Jababeka Group

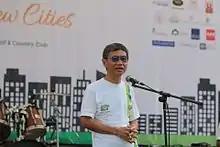
Jababeka's founder S.D. Darmono on Jababeka's 16th birthday

PT Jababeka Tbk was established in 1989. In the same year, the development of industrial estate took place in Cikarang, known as Jababeka Industrial Estate, while the residential estate was started being developed three years later. In 1994, PT Jababeka Tbk was listed on Jakarta and Surabaya stock exchange, making it the first publicly listed industrial estate developer in Indonesia. Then in 1996, there were acquisitions of Menara Batavia in Jakarta CBD and also 1,000 ha industrial land in Cilegon, Banten. Still in the same year, PT Jababeka Tbk inaugurated the Jababeka Golf and Country Club in Jababeka. Then in 2001, there was inauguration of Education Park, including President University.